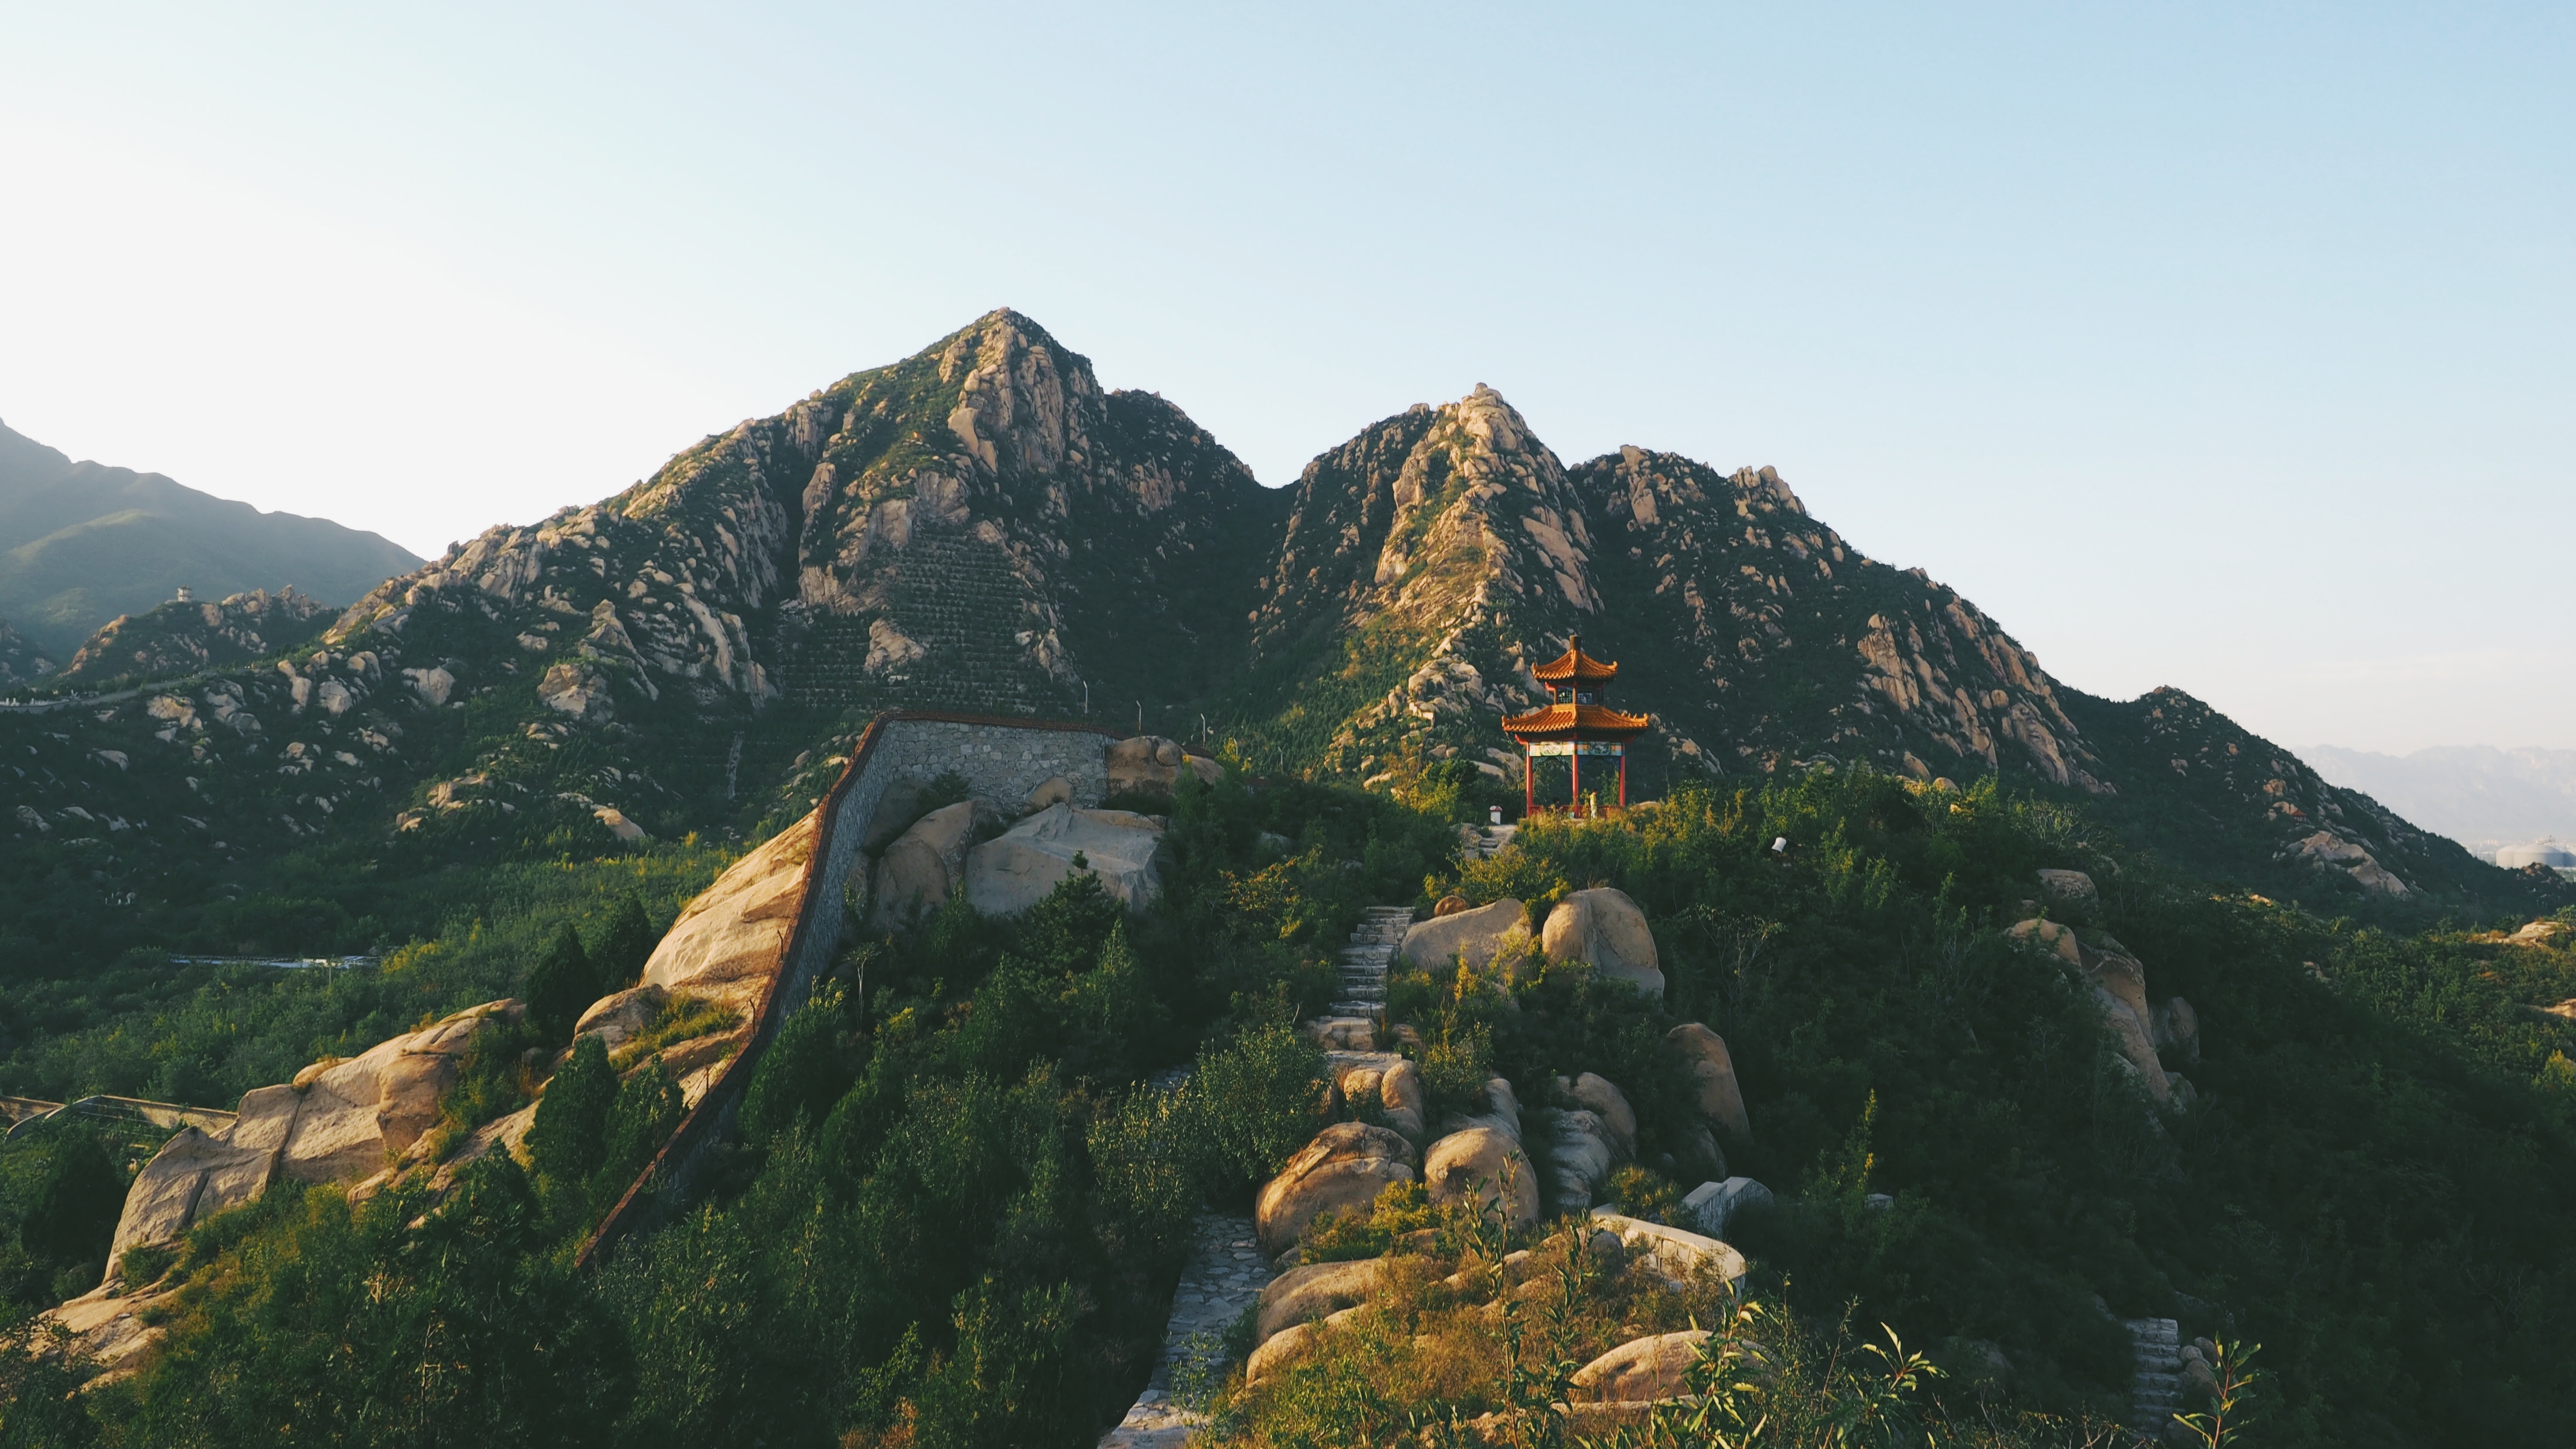
landscape, nature, rock, wilderness, walking, mountain, hill, adventure, valley, mountain range, cliff, terrain, national park, ridge, summit, temple, alps, plateau, pagoda, landform, geographical feature, mountainous landforms